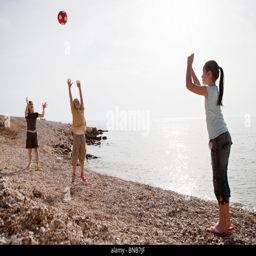
children playing ball at the beach